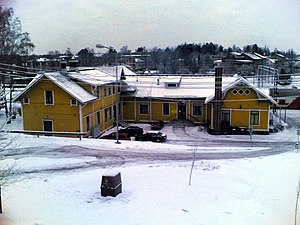
Finlands jernbaner / Jernbaner i Finland
Karis station har været i brug siden 1873
Finlands jernbaner består af det netværk, som dannes af de enkelte jernbaner, som opretholdes af den statslige myndighed Trafikverket. Det finske banenet benyttes hovedsagelig af det statsejede VR. Nettet har russisk sporvidde defineret som 1524 mm i Finland.